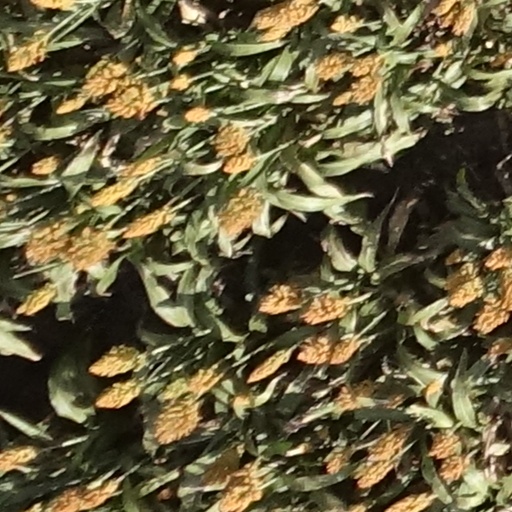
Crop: sorghum